Charles Poisot

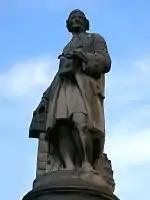

A fervent admirer of Jean-Philippe Rameau, he began in 1860 with other Dijonnais (Jules Mercier, Léon Gastinel, ...) a campaign to erect a statue in honour of the great Dijon composer of the 18th century for the centenary of his death in 1864. The affair dragged on for a long time and it was only on 12 August 1876 that the model of the sculptor's statue Eugène Guillaume was finally erected on Place de la Sainte-Chapelle and a concert was given at the Grand Théâtre with Camille Saint-Saëns. It was not until 1880 that the model was replaced by the final bronze statue (it was melted down by the Germans in 1942 and replaced by a stone copy in 1950). Charles Poisot collaborated in the publication of Rameau's works and produced numerous arrangements for piano and singing of his operas. He was also involved in the creation of the "Société des Compositeurs de Musique" (established in Paris in 1862).